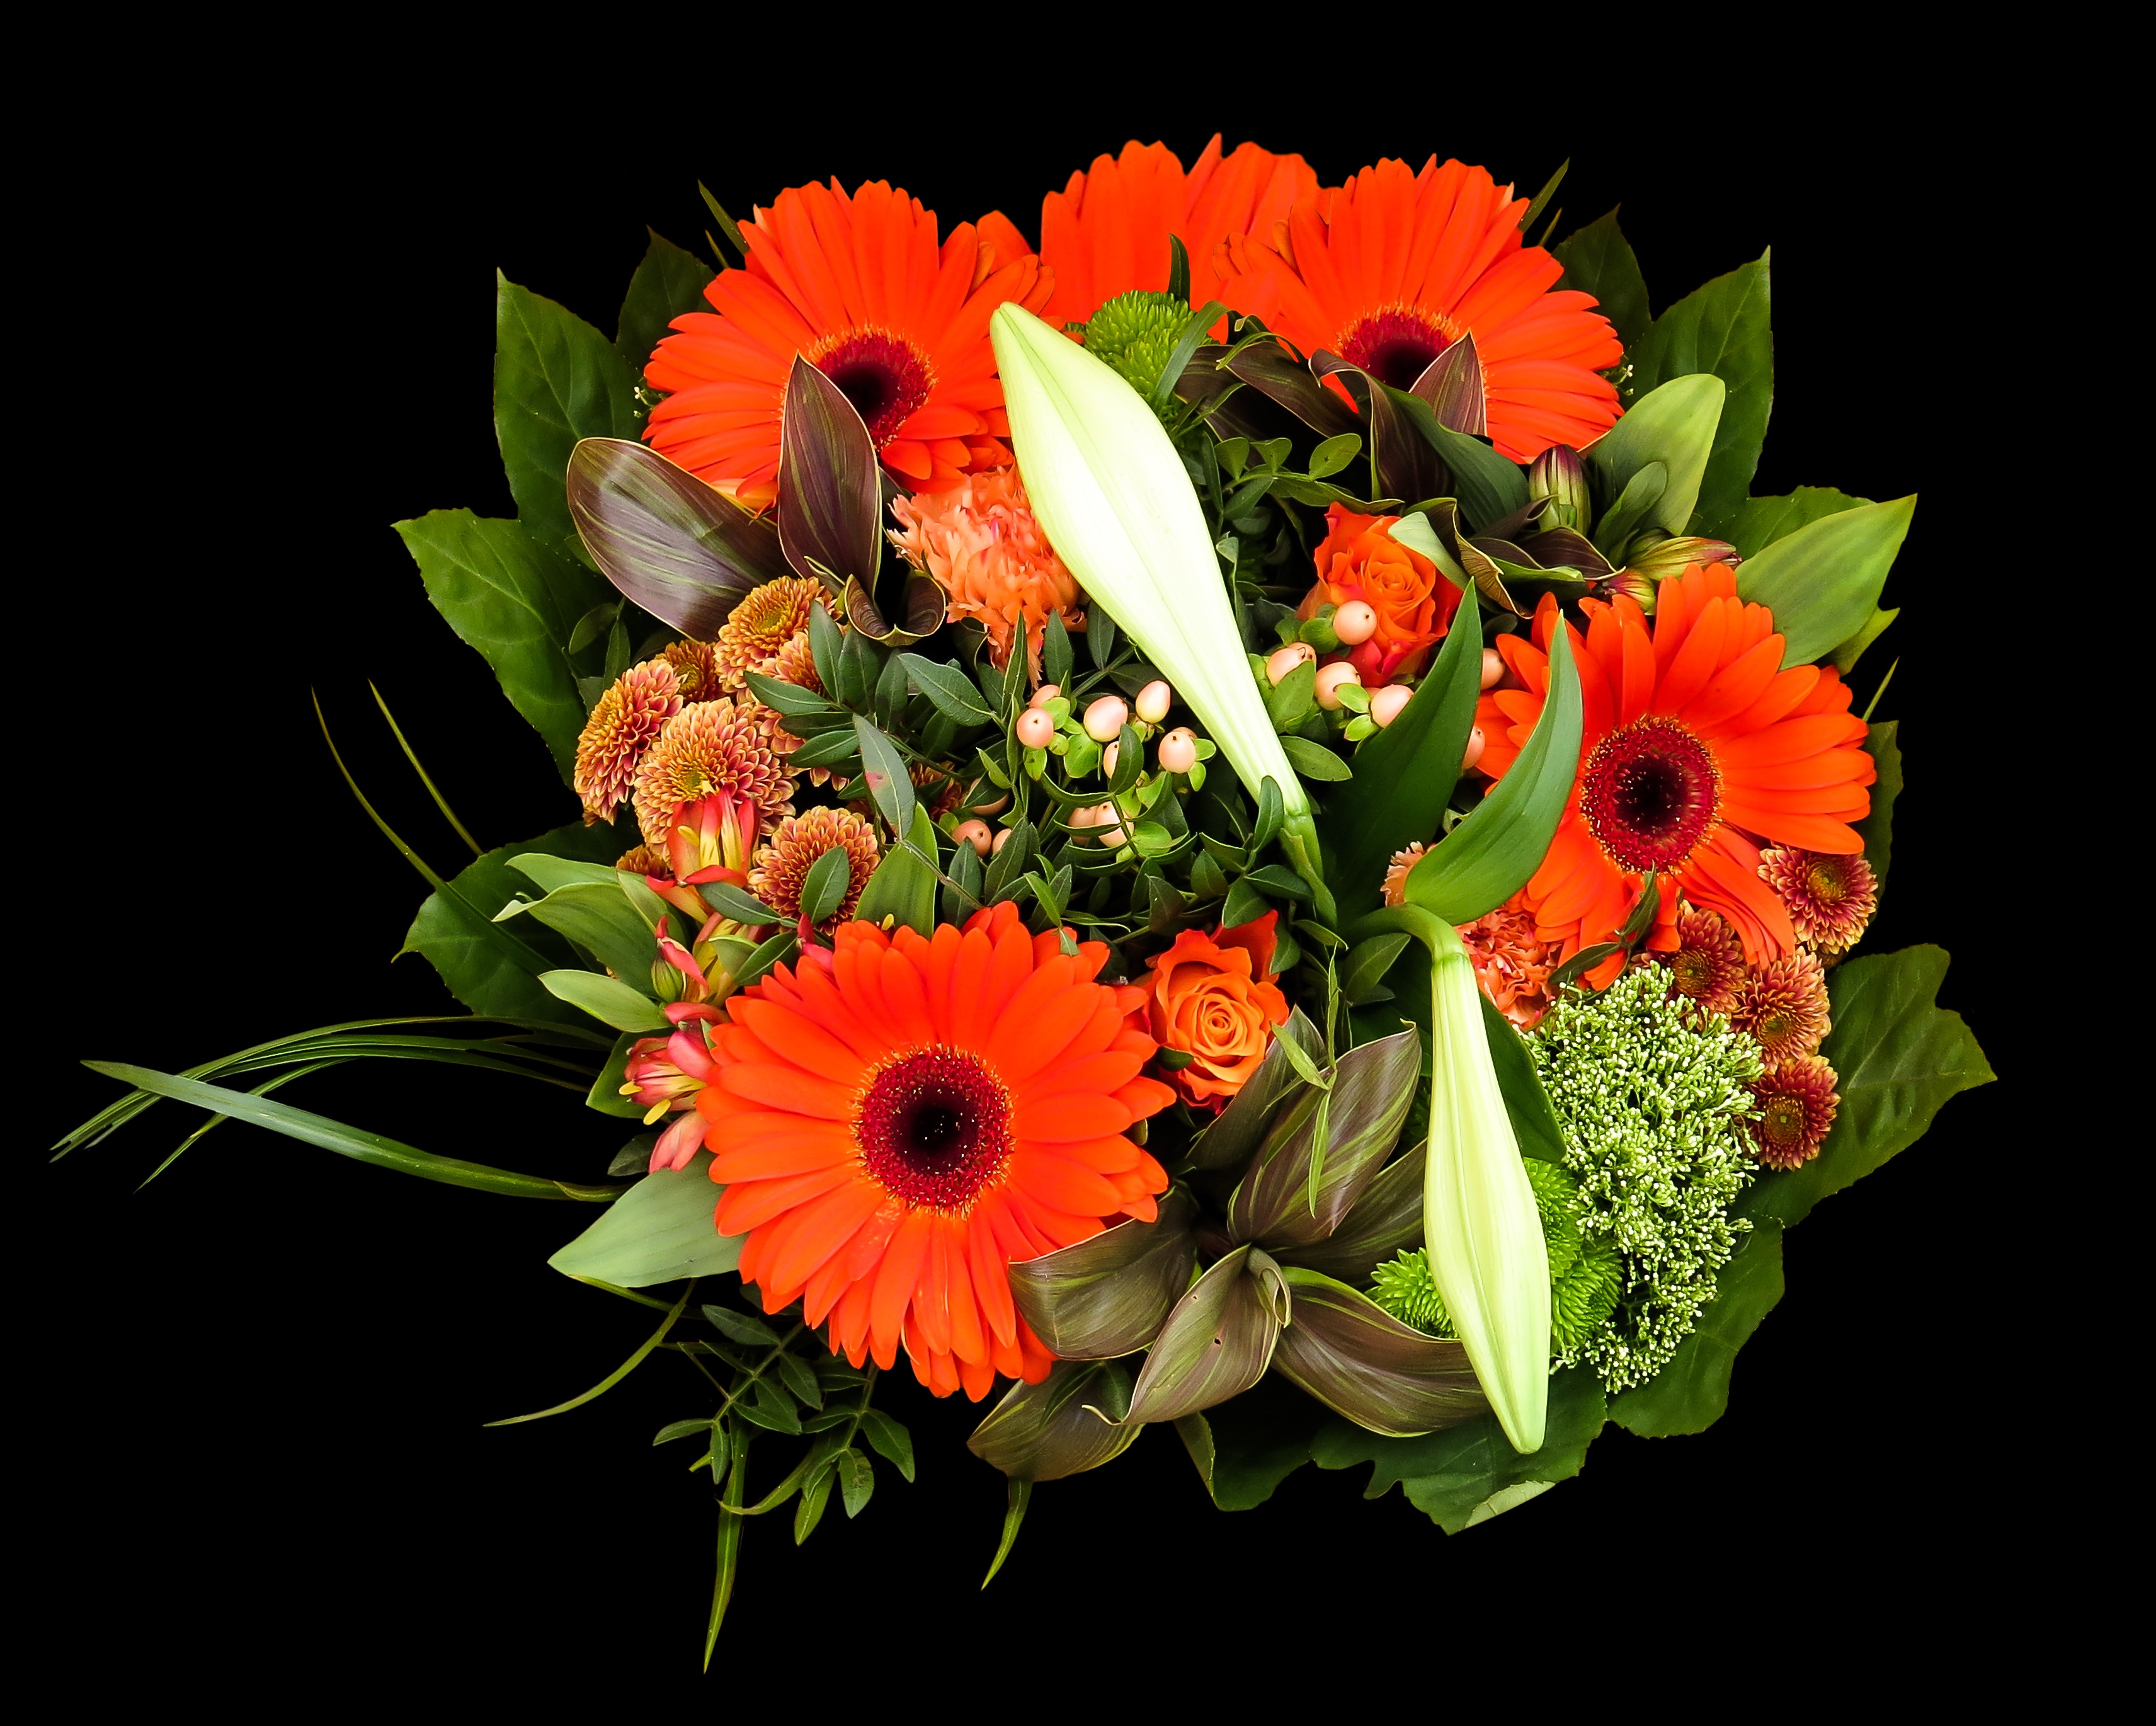
plant, flower, petal, bouquet, flora, flowers, gerbera, lily, birthday, greeting, bouquets, floristry, give, birthday bouquet, pass, valentine's day, flowering plant, mother's day, daisy family, flower bouquet, cut flowers, floral design, land plant, flower arranging